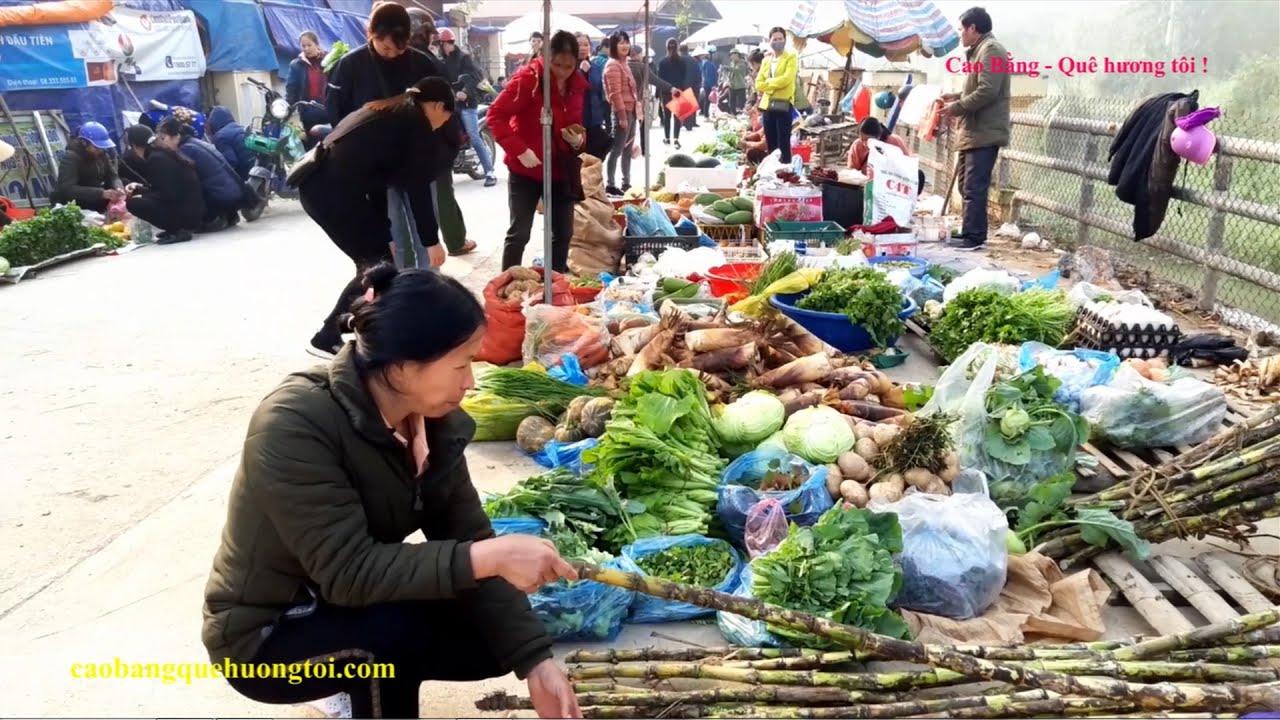
người phụ nữ mặc áo khoác màu xanh lá cây đậm đang cầm một cây mía trên tay